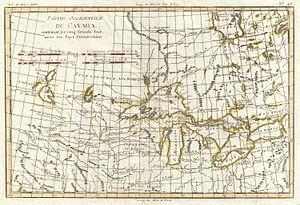
Rigobert Bonne est un géographe, ingénieur hydrographe et cartographe français maitre de mathématique du XVIIIᵉ siècle.